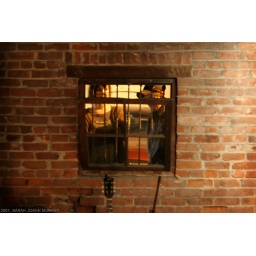
the venue was packed, so kids snuck up outside the window - probably the best spot in the house